Luka Mesec

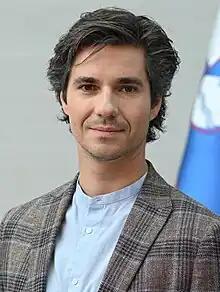
Mesec in 2022

Luka Mesec (born 1 July 1987) is a Slovenian politician and activist who has been the leader of the eco-socialist The Left party since June 2017. Mesec was elected to the Slovenian National Assembly for the first time at the 2014 parliamentary election, and reelected at the 2018 parliamentary election. He is the coordinator of the Council of the Initiative for Democratic Socialism, Labour-Punk University, and its successor, the Institute for Labour Studies.